Stefan Melak

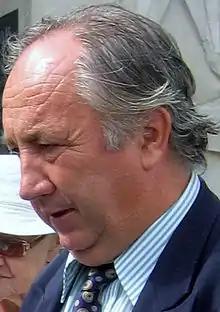
Stefan Melak

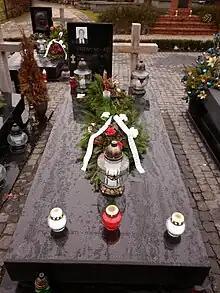
He is buried at the Powązki Military Cemetery

Stefan Melak (13 August 1946 – 10 April 2010) was a Polish activist and journalist. He was head of the Katyn Committee.